Lost Souls (MUD)

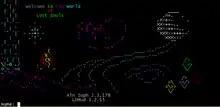
One of several login screens that "Lost Souls" displays, this one depicting a chaotic plane called the Exoma.

"Lost Souls" was founded in 1990 by Michael "Almior" Rice and several associates. It distinguished itself early on with software features, then innovative among MUDs (and still less than ubiquitous), such as an overland-map-style environment, realistic combat, a language barrier, and a limb model for characters supporting anatomies significantly different from that of humans, that earned it positive critical response.